Peter Ryan (racing driver)

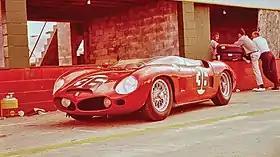
1962 Ferrari 248 SP driven by Peter Ryan and Bob Fulp at Sebring (USA) in March 1962

Peter Barry Ryan (10 June 1940 – 2 July 1962) was an American-born Canadian racecar driver from Mont-Tremblant, Quebec. He had a short Formula One career. He participated in one Grand Prix, the 1961 United States Grand Prix at Watkins Glen, finishing ninth. He scored no championship points. However, he became the first Canadian ever to take part in a Formula One Grand Prix.